The Onset

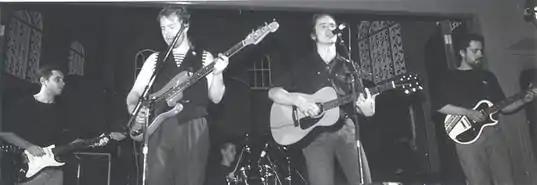
The Onset in 1989, photography by Brian Morrow. Left to Right: Hemmings, Cousins, Russell, Badger and Dean

The Onset toured constantly, playing many of the UK's universities and colleges as well as clubs, pubs and art centres. They played the Edinburgh Festival Fringe in 1989, were regular visitors in Europe and made it to Glastonbury Festival in 1992.